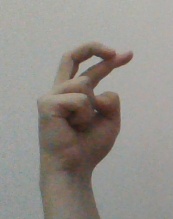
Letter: zay